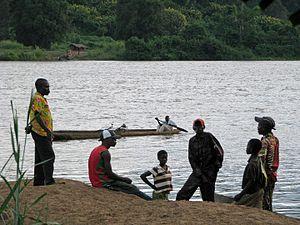
La cuisine centrafricaine est la cuisine typique et originaire de la République centrafricaine. Elle fait partie des traditions culinaires d'Afrique centrale.